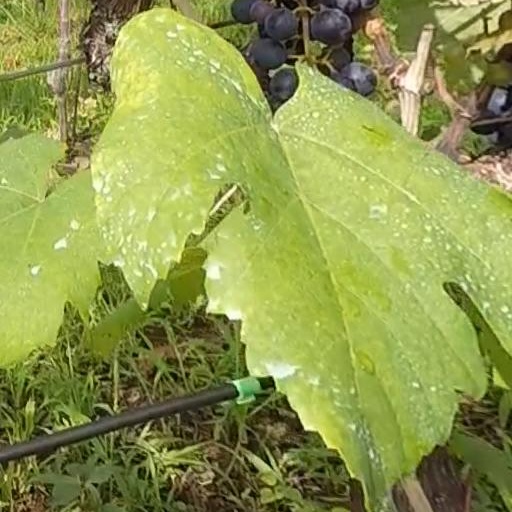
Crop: grape